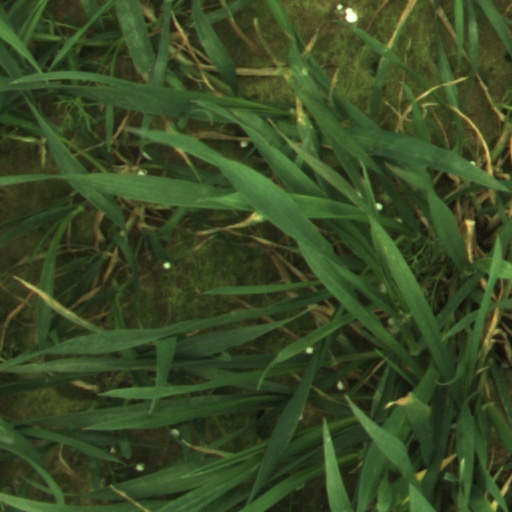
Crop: wheat